Horse Memorial

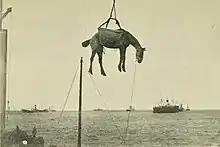
A horse bound for the front is offloaded at Port Elizabeth during the Second Boer War

During the Second Boer War, Britain brought a large number of horses to South Africa; it is estimated that the total cost of all the horses acquired for the war was around . More than 300,000 horses died in British service in South Africa.